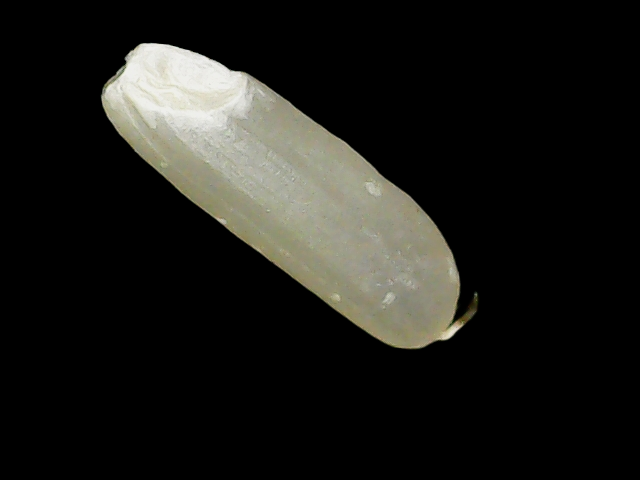
Rice variety: Binadhan7